Louisa Brownfield

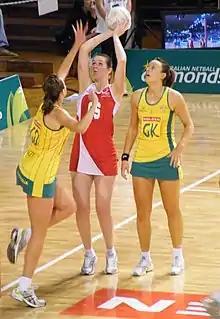

Louisa Brownfield (born 14 April 1984), also known as Louisa Watson, is a former England netball international. She was a member of the England teams that won bronze medals at the 2006 and 2010 Commonwealth Games and at the 2011 World Netball Championships. Between 2006 and 2015, Brownfield also played for Mavericks in seven Netball Superleague grand finals, helping them win two titles in 2007–08 and 2011.